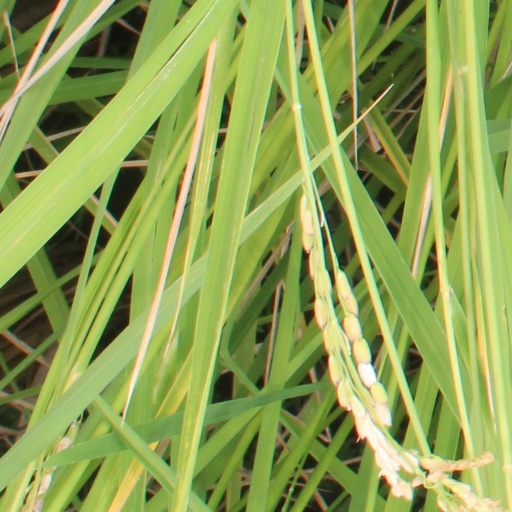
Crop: rice